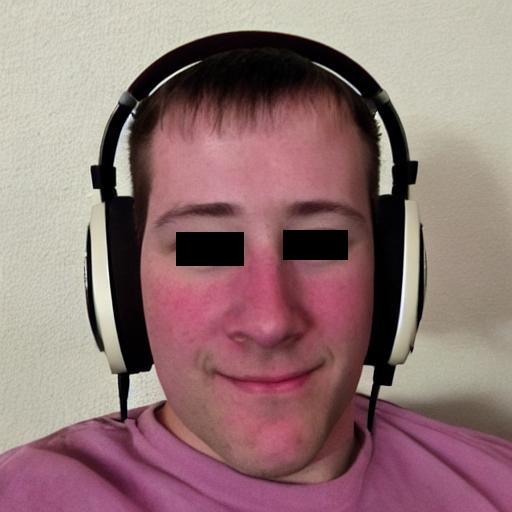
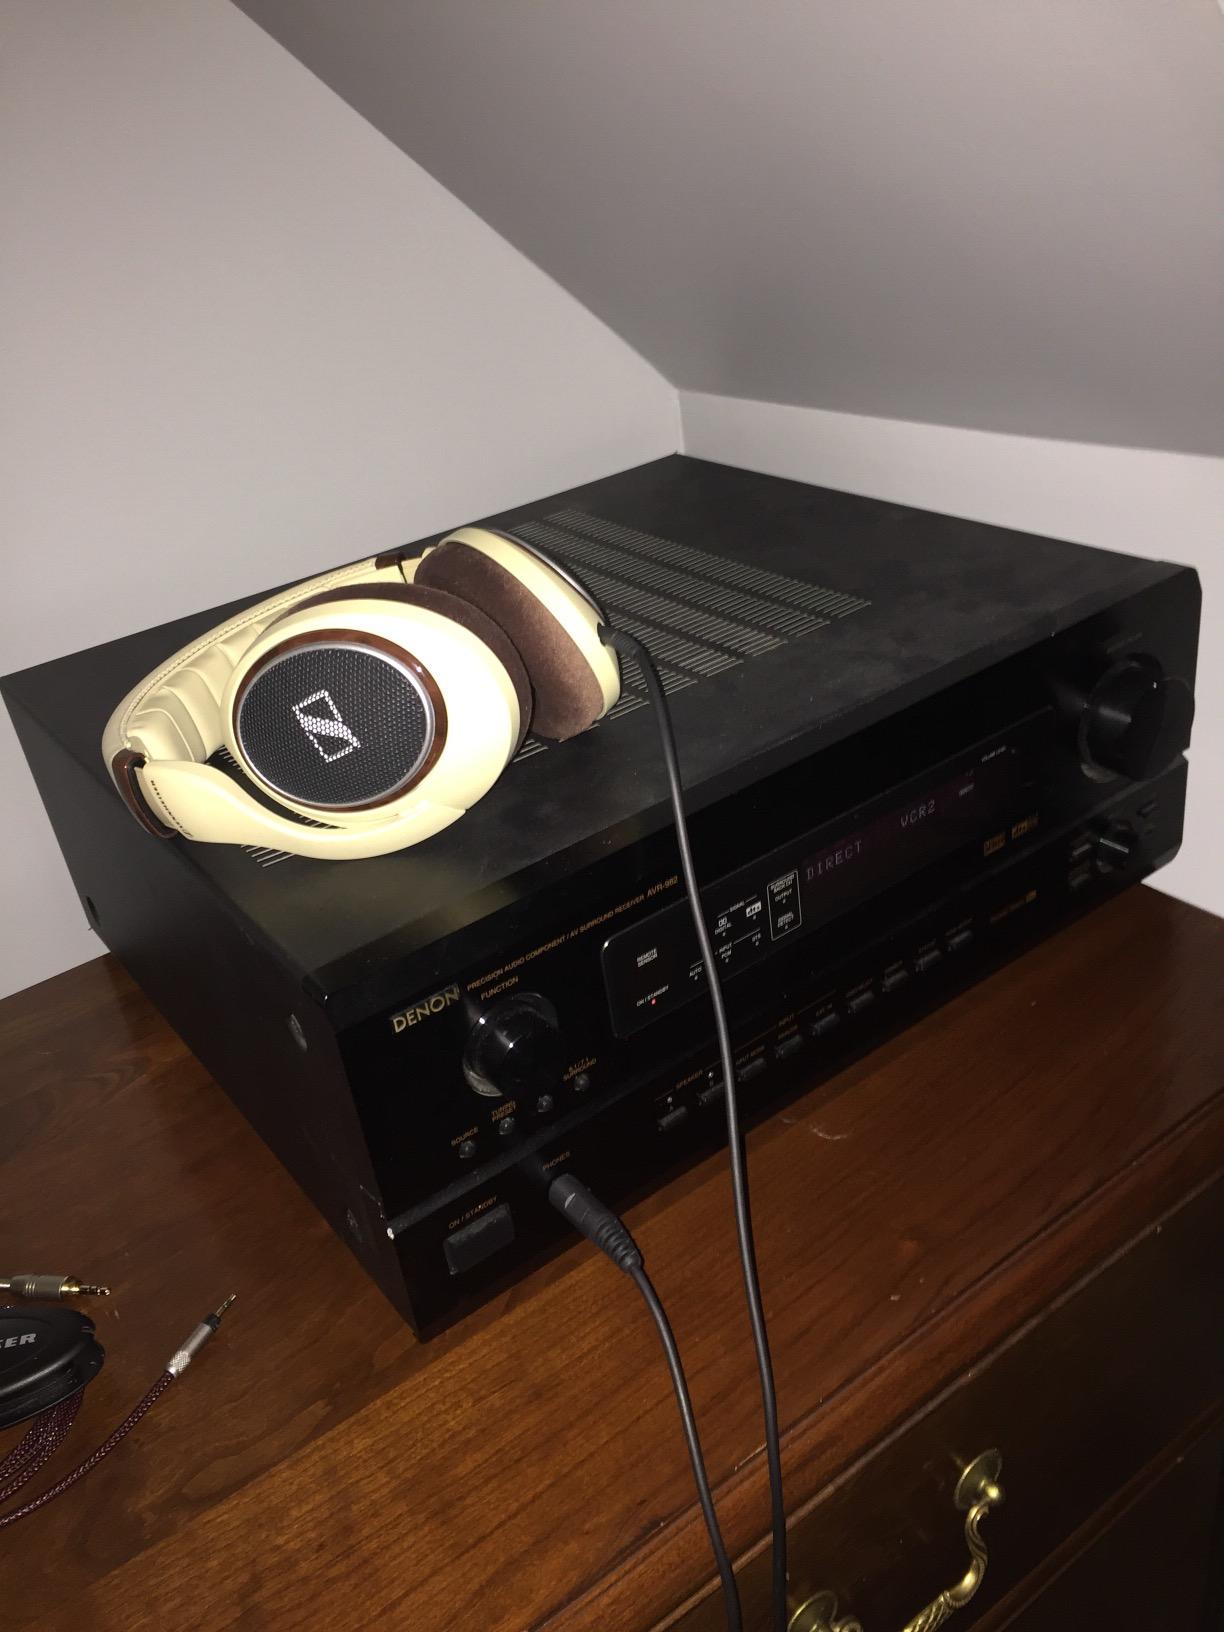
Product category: headphones
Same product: no